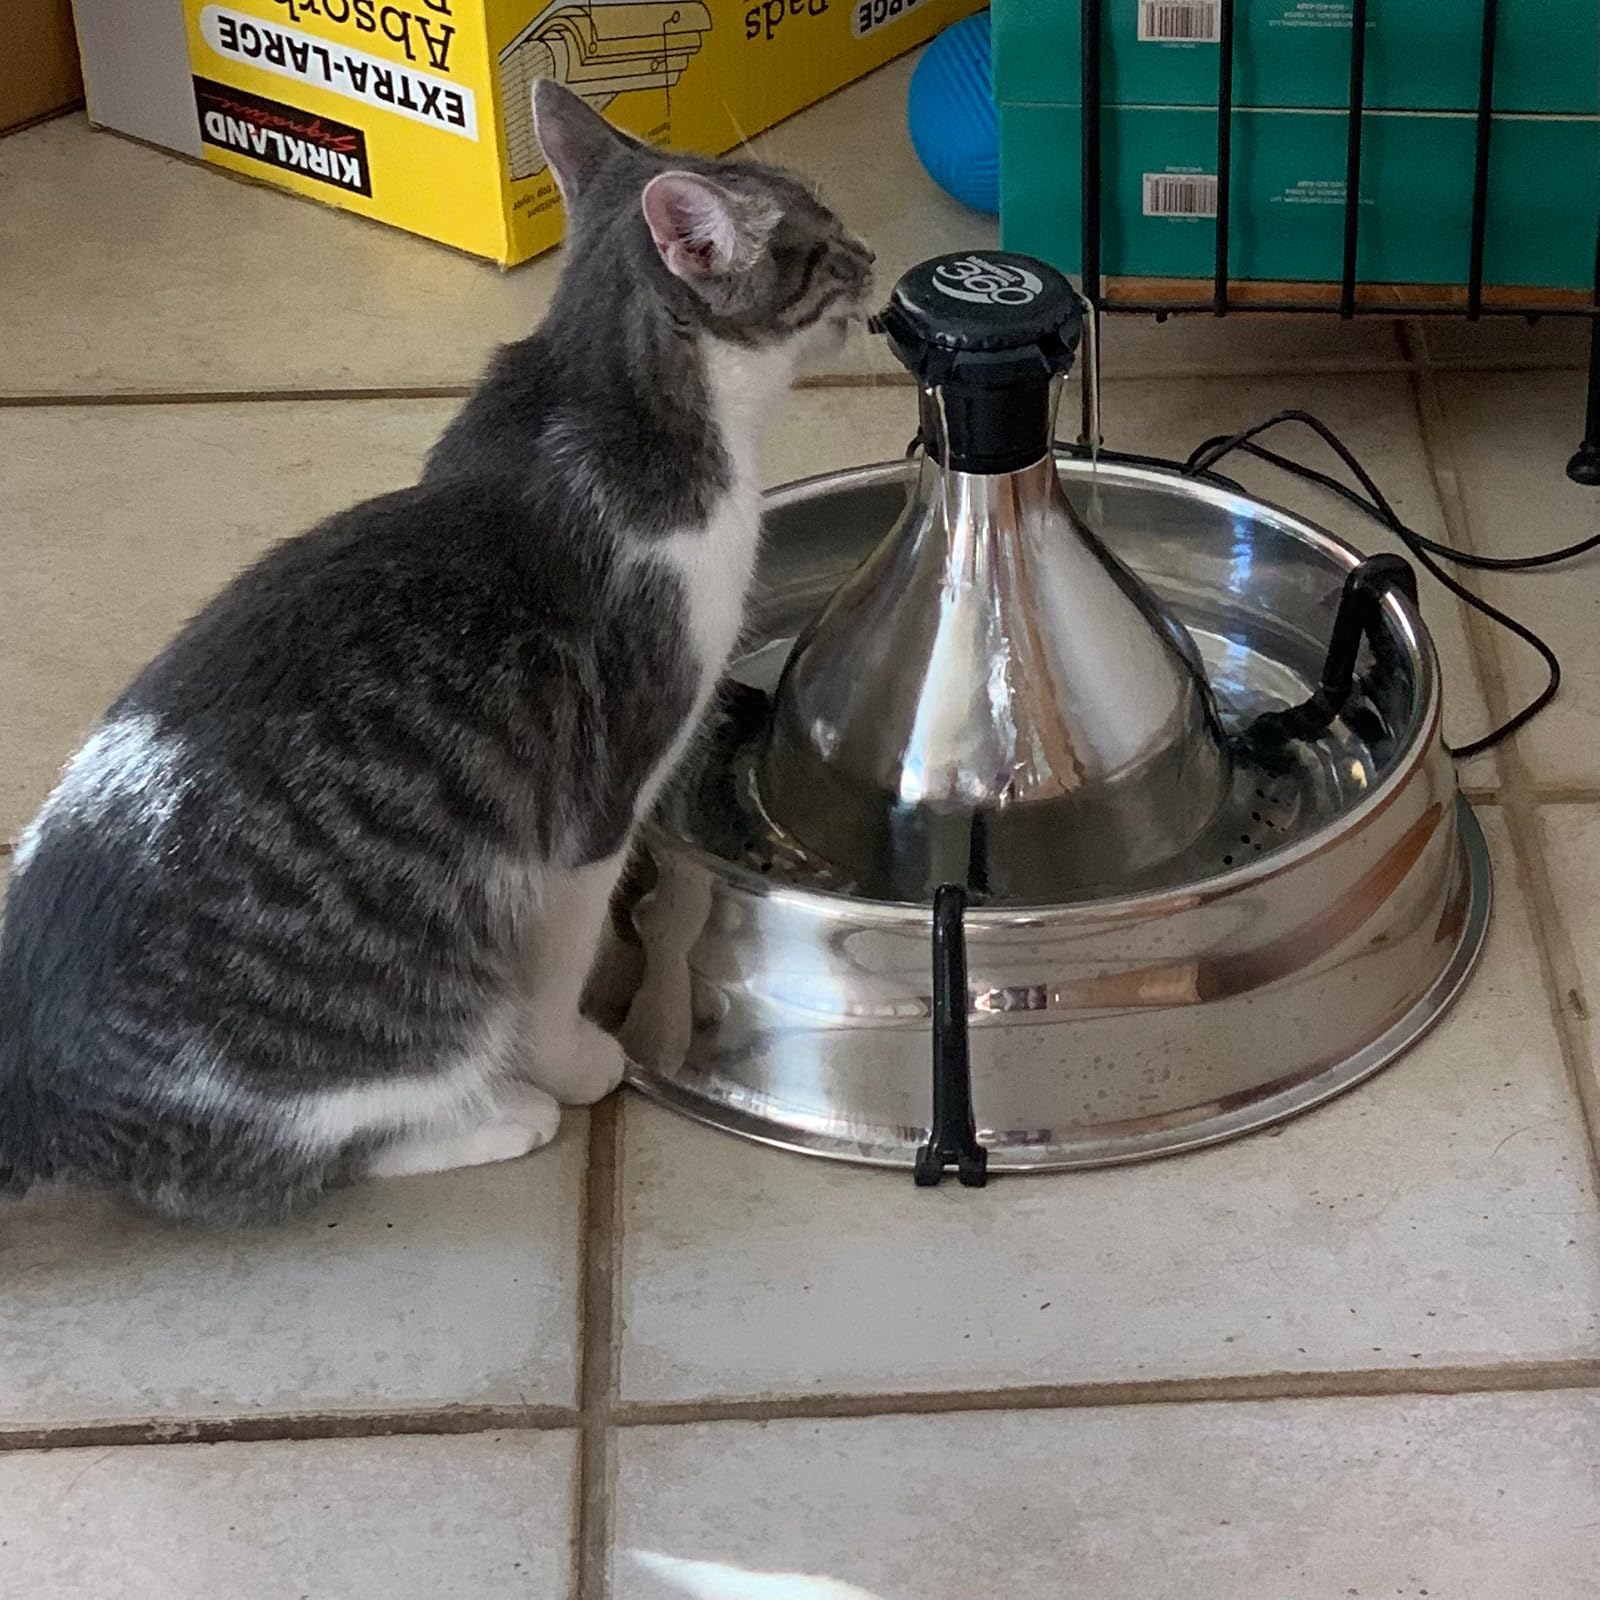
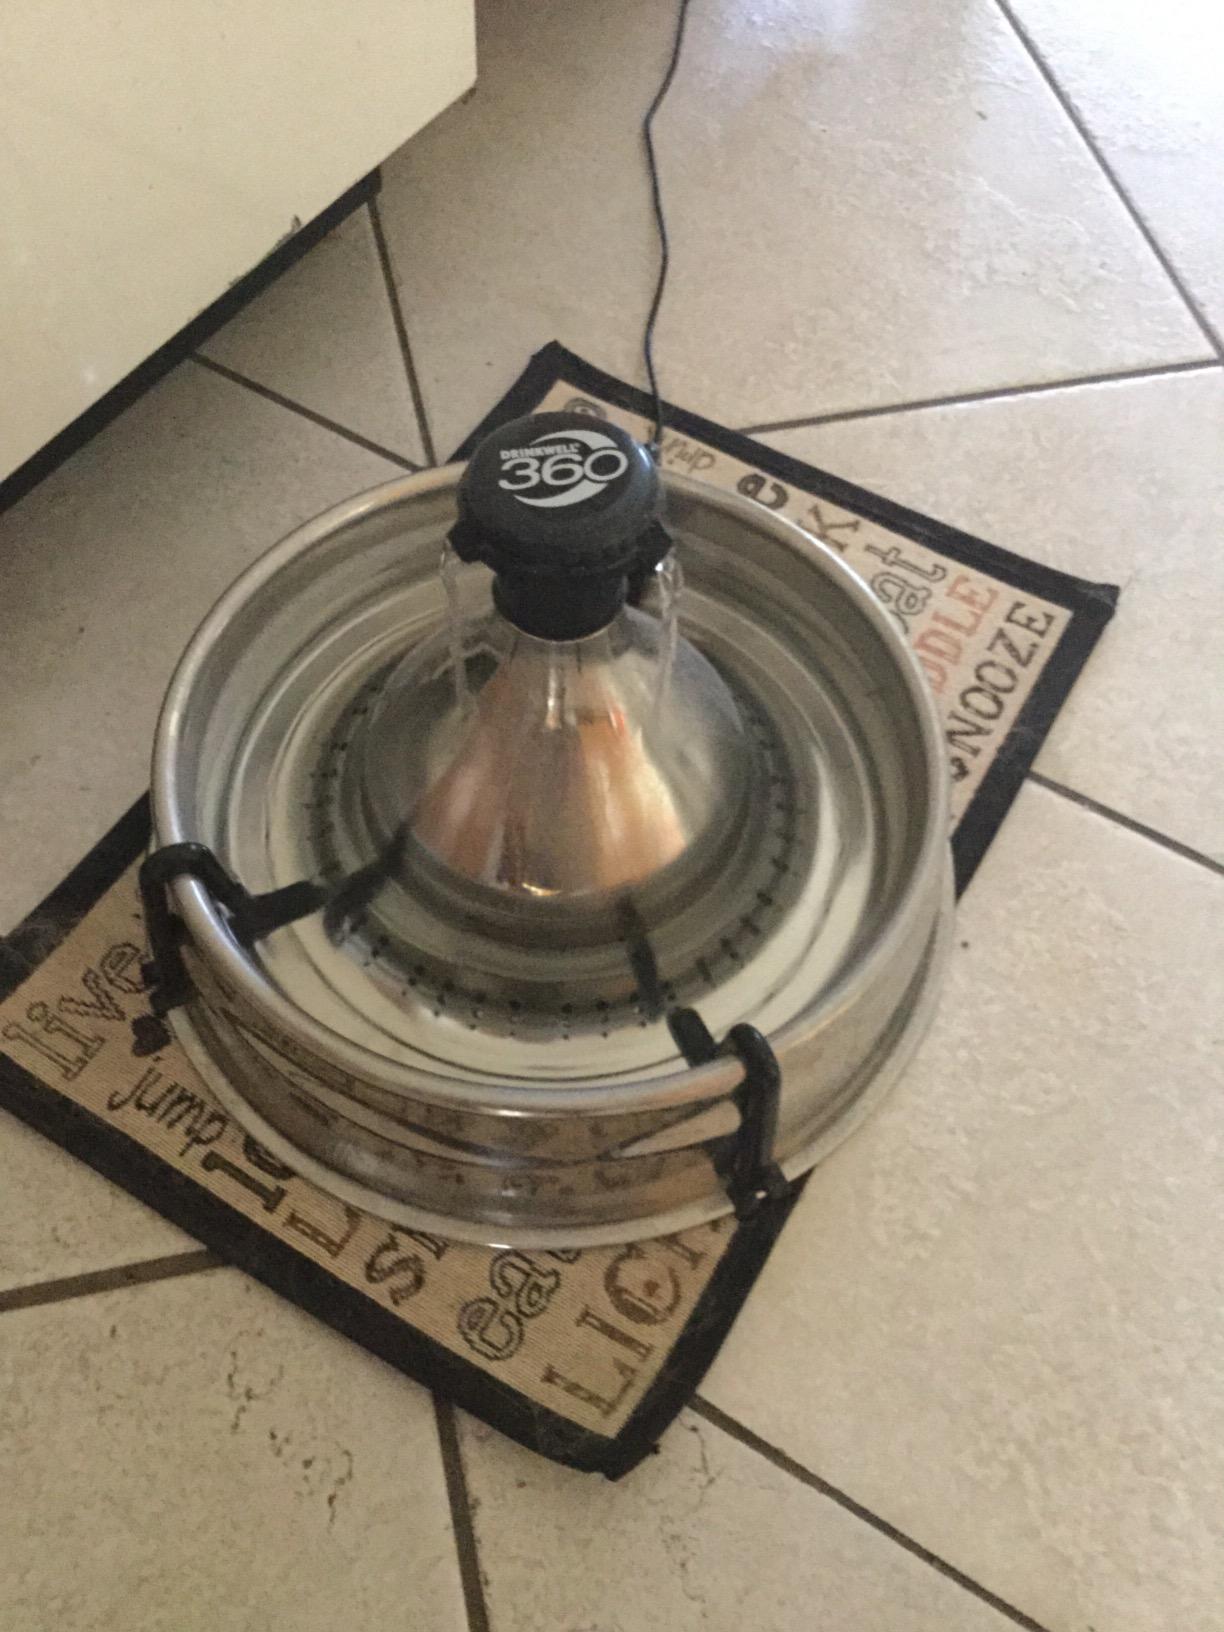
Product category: items_bowl
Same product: yes